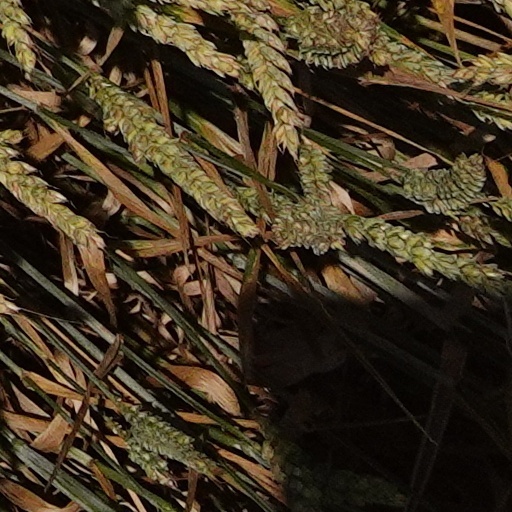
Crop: wheat